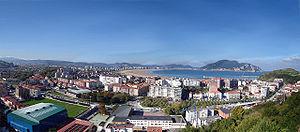
Laredo est une commune espagnole située dans la partie orientale de la communauté autonome de la Cantabrie et adjacente à la Mer Cantabrique, à mi distance entre Bilbao et Santander. Elle compte 13 000 habitants. Juan Ramón López Visitación, du parti socialiste ouvrier espagnol, en est le maire depuis 2015.